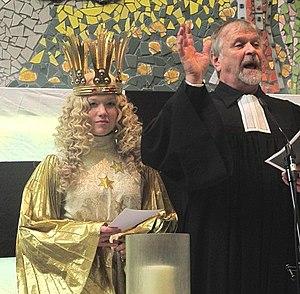
En Allemagne, les fêtes de Noël, appelées Weihnachten, sont célébrées sur une grande partie du mois de décembre.